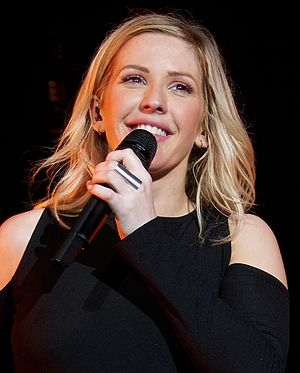
Ellie Goulding
Goulding i 2016.
"Ellie Goulding er en britisk singer-songwriter, som debuterede i 2010 med albummet Lights, der bl.a. resulterede i hitsinglerne ""Starry Eyed"" og ""Guns and Horses"".